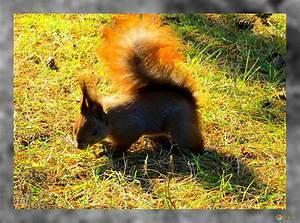
squirrel